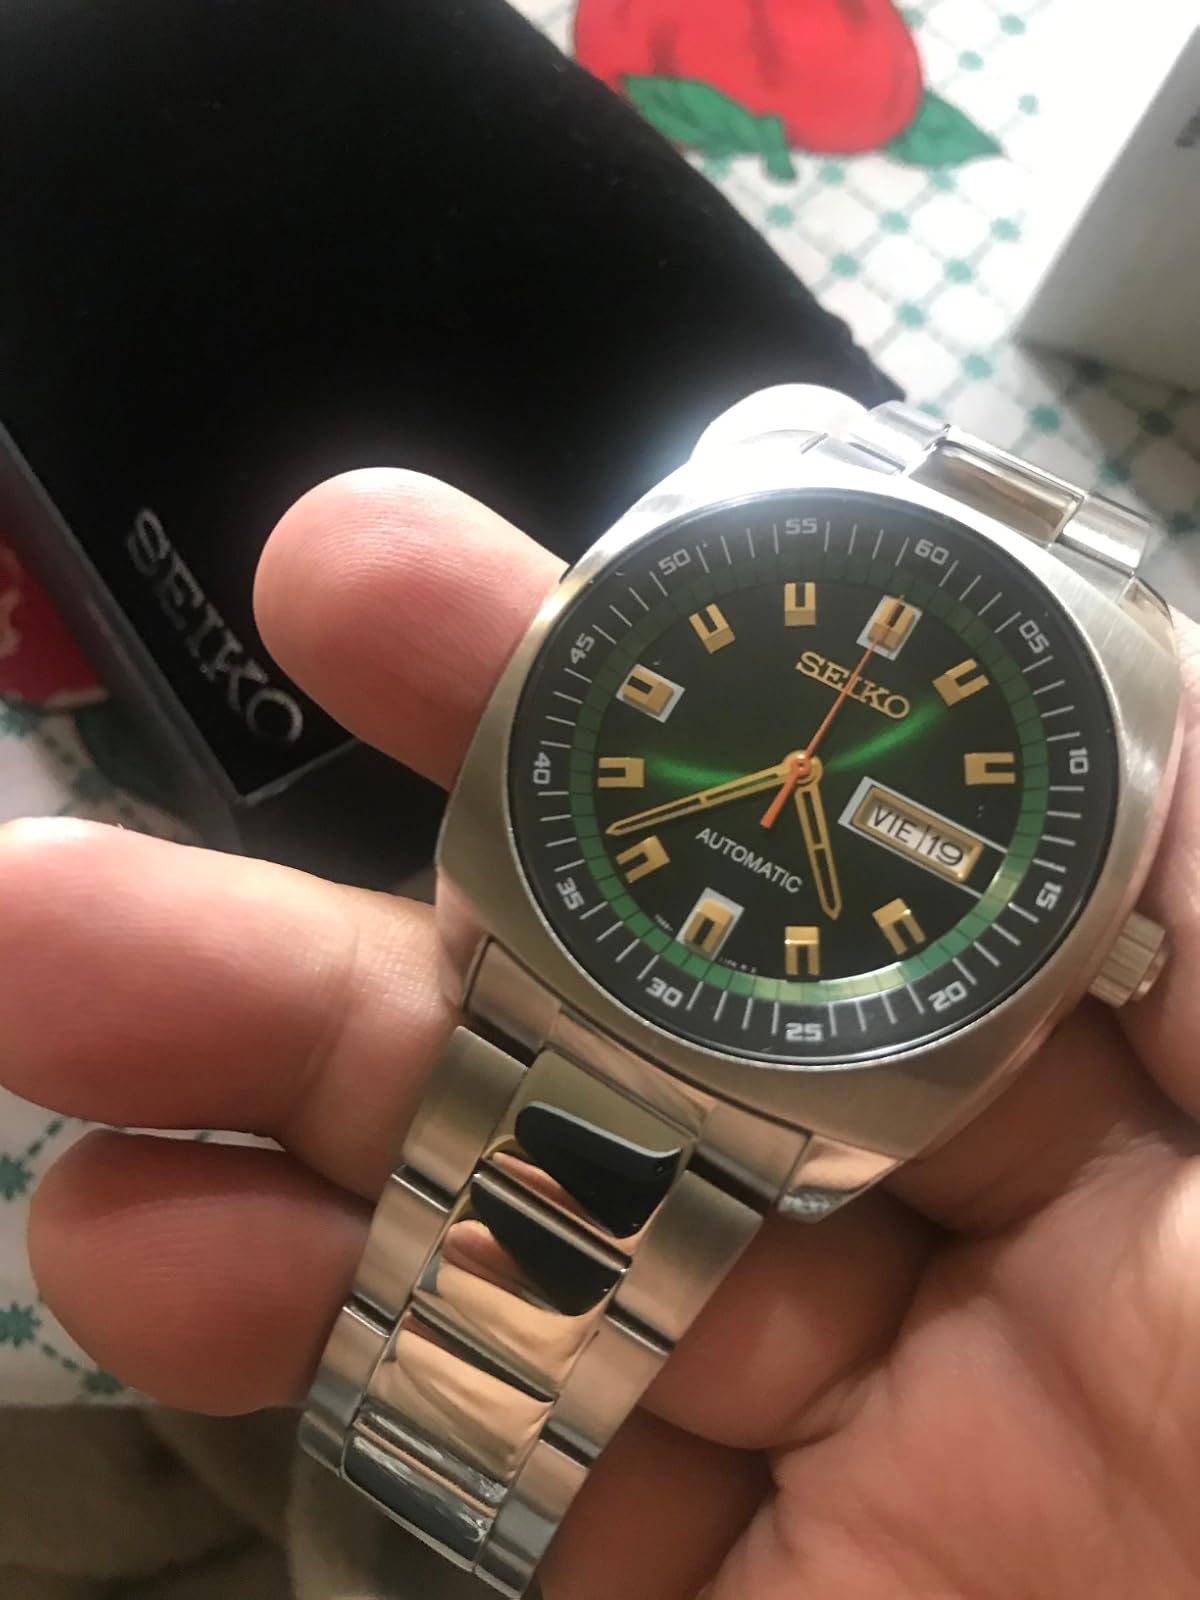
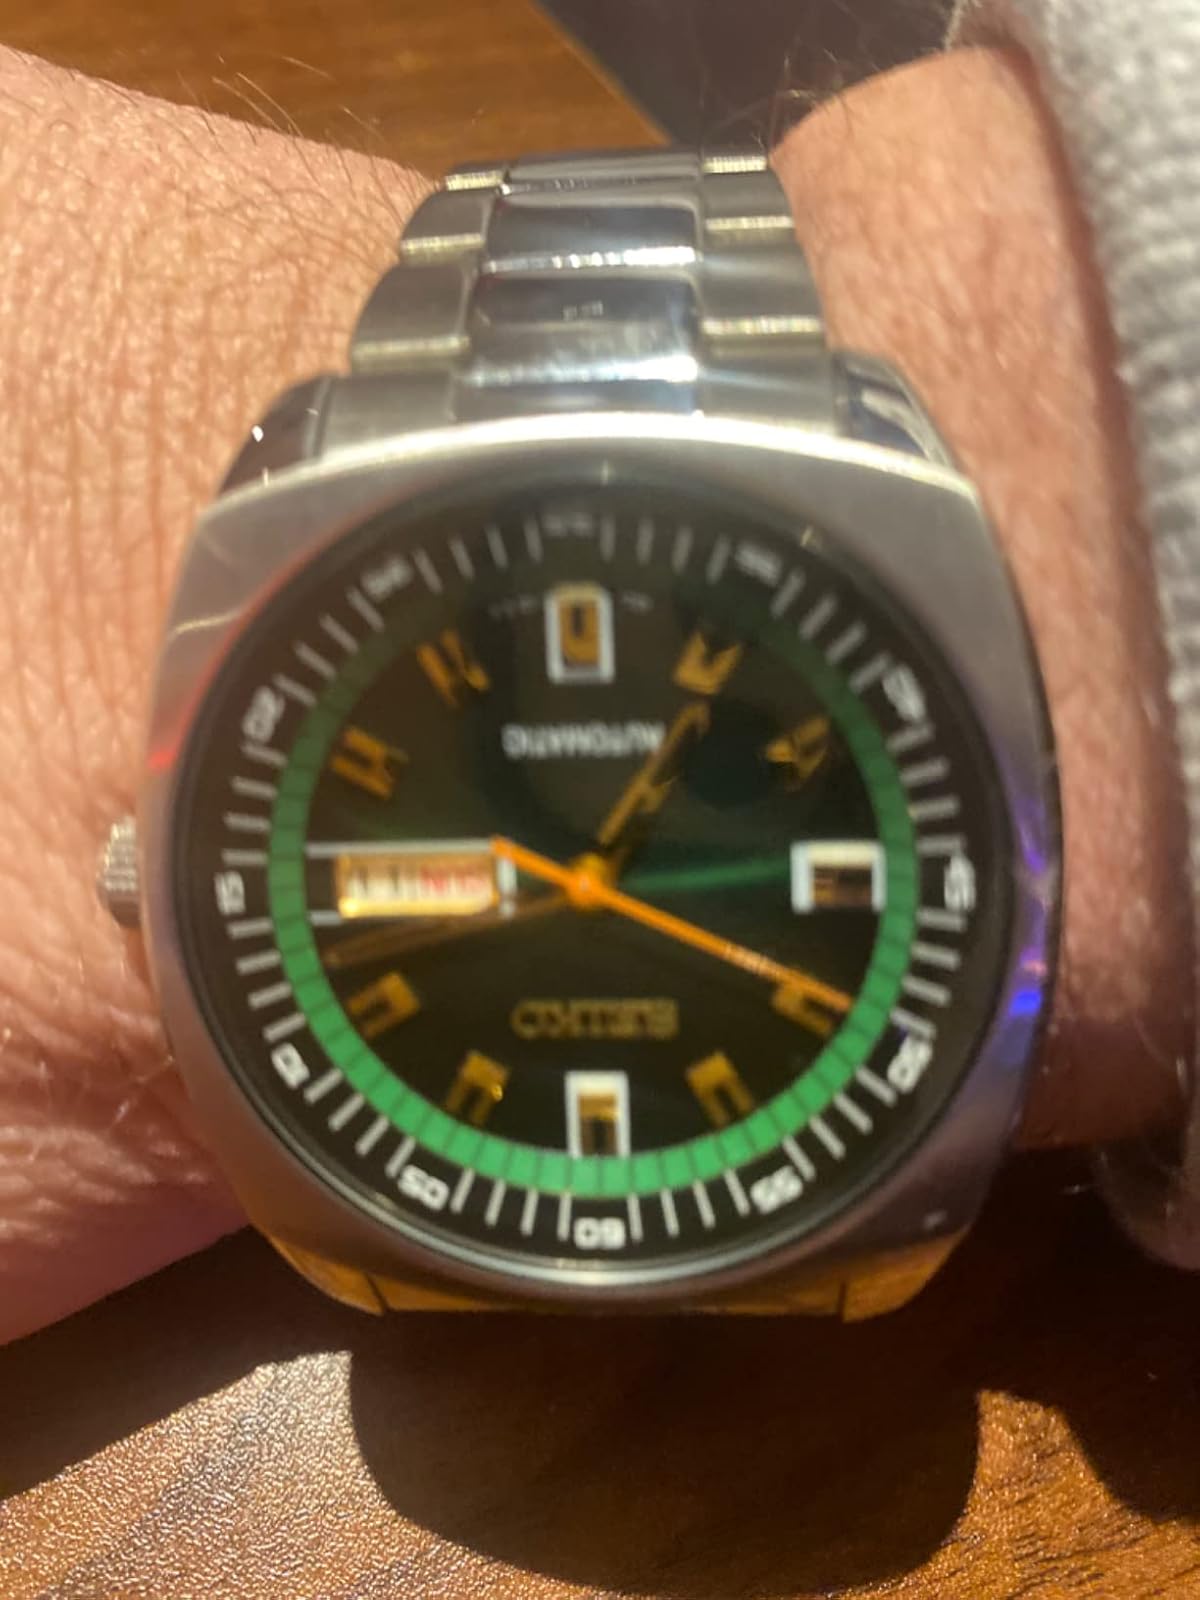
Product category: accessories_watch
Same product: yes